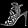
Label: Sandal